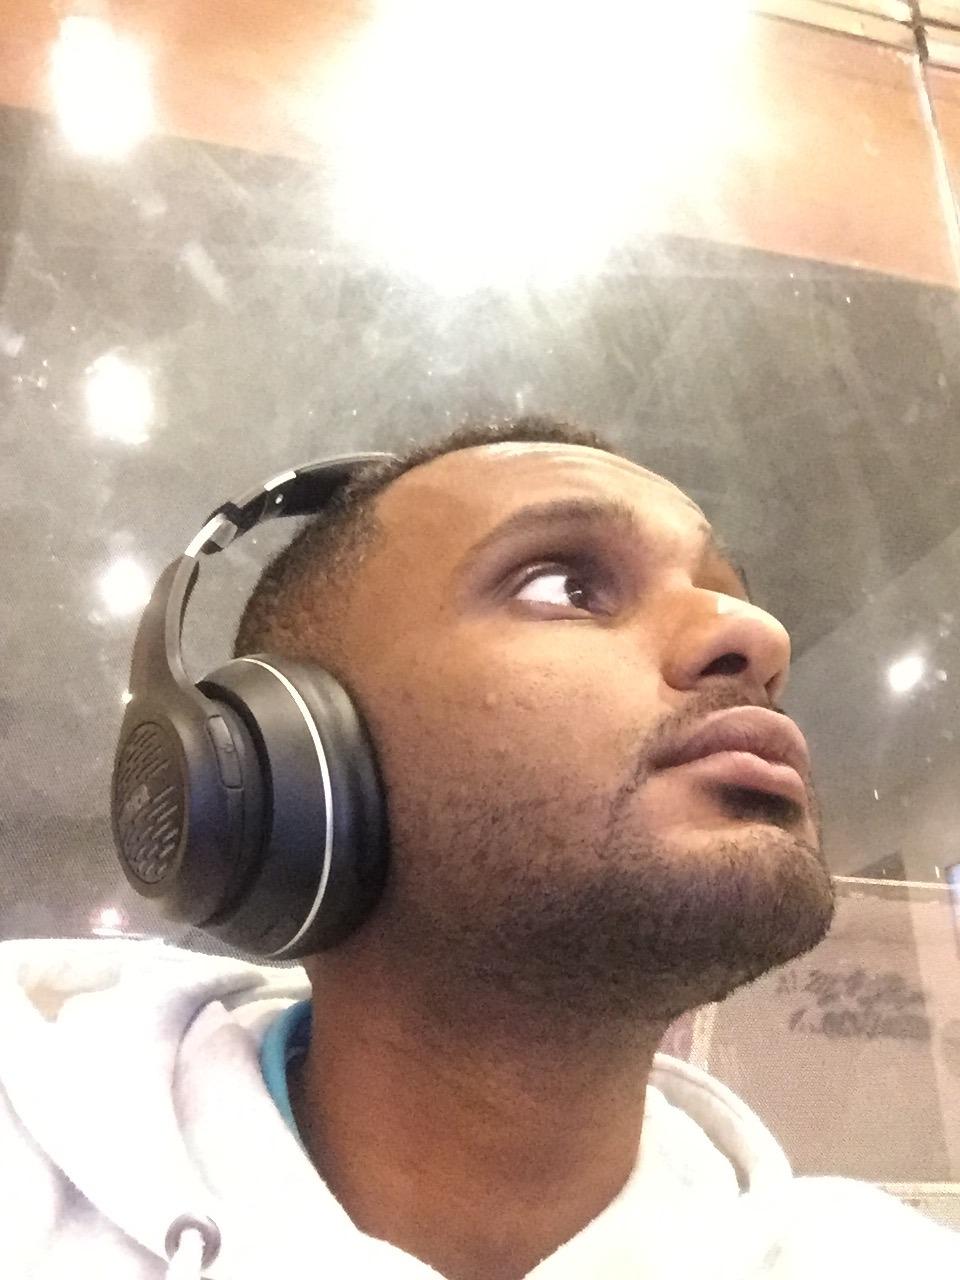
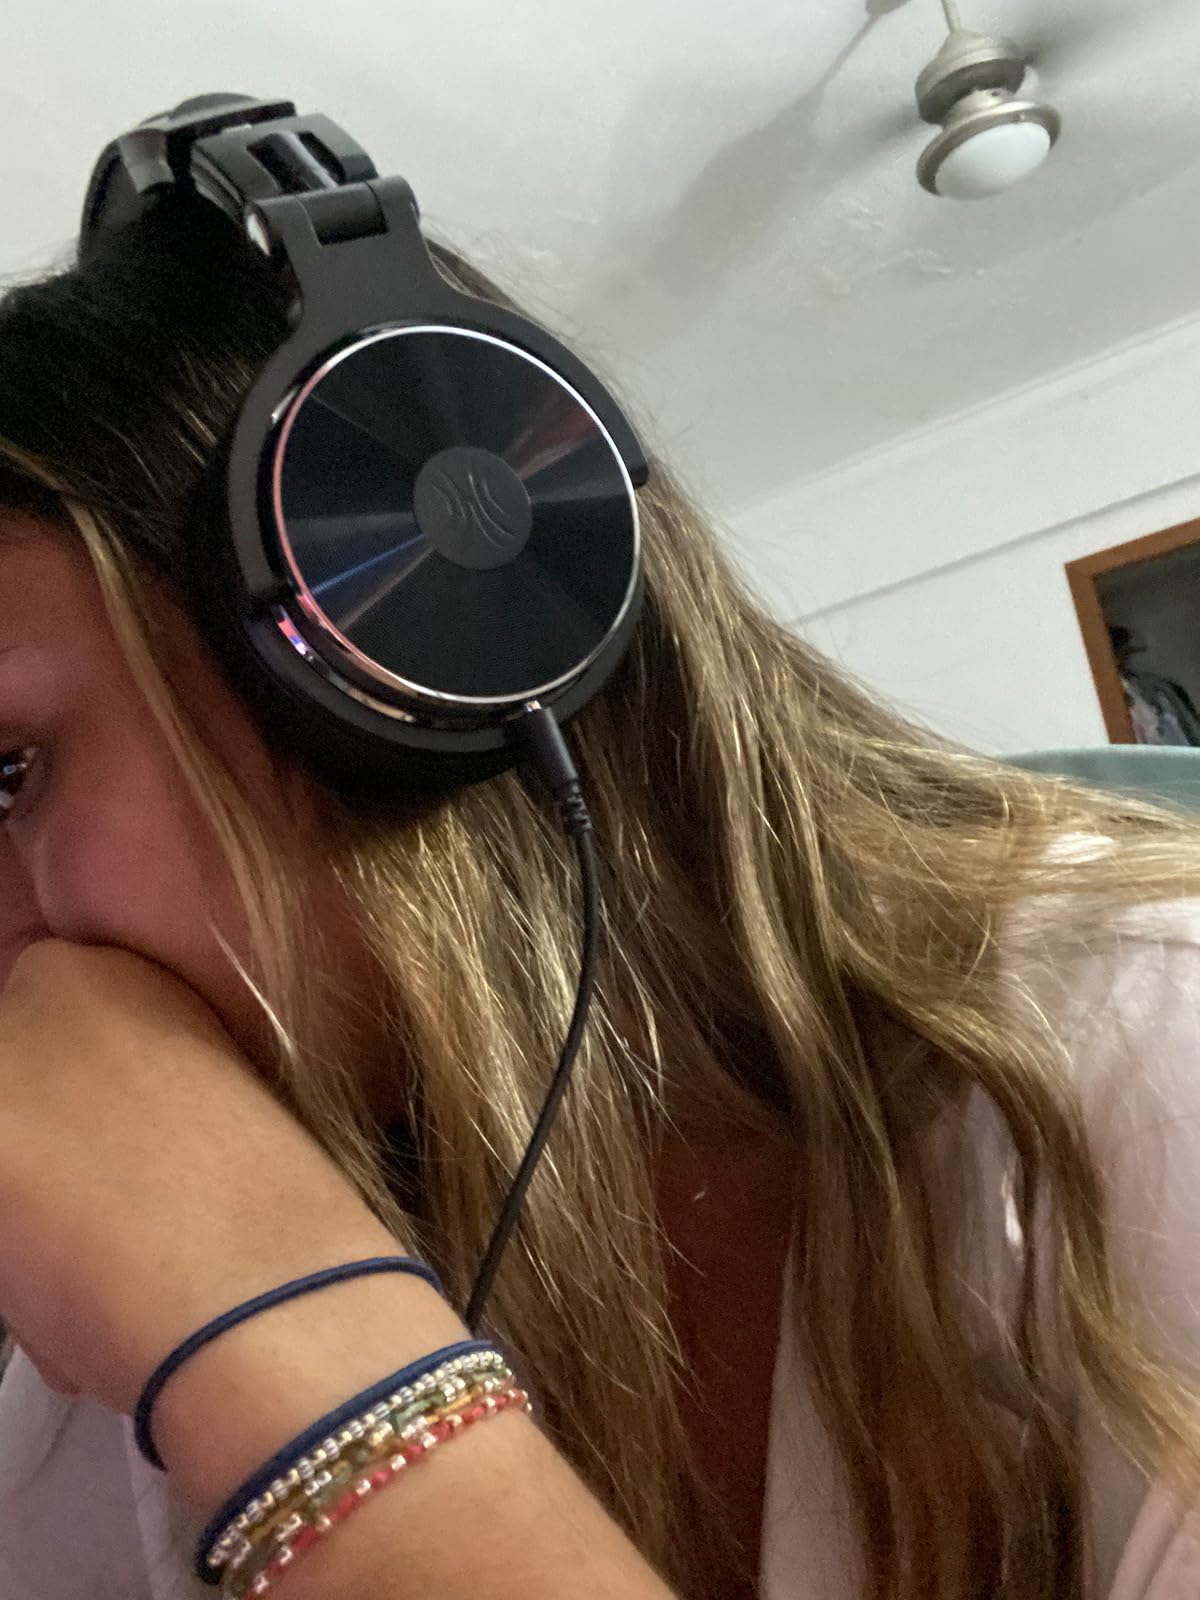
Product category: headphones
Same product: no